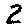
Label: 2